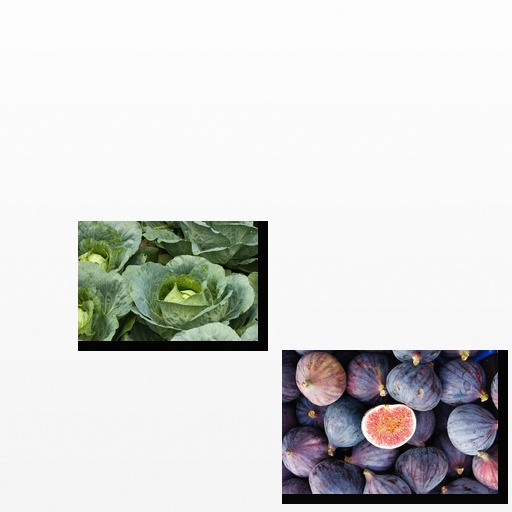
Food items: cabbage, fig